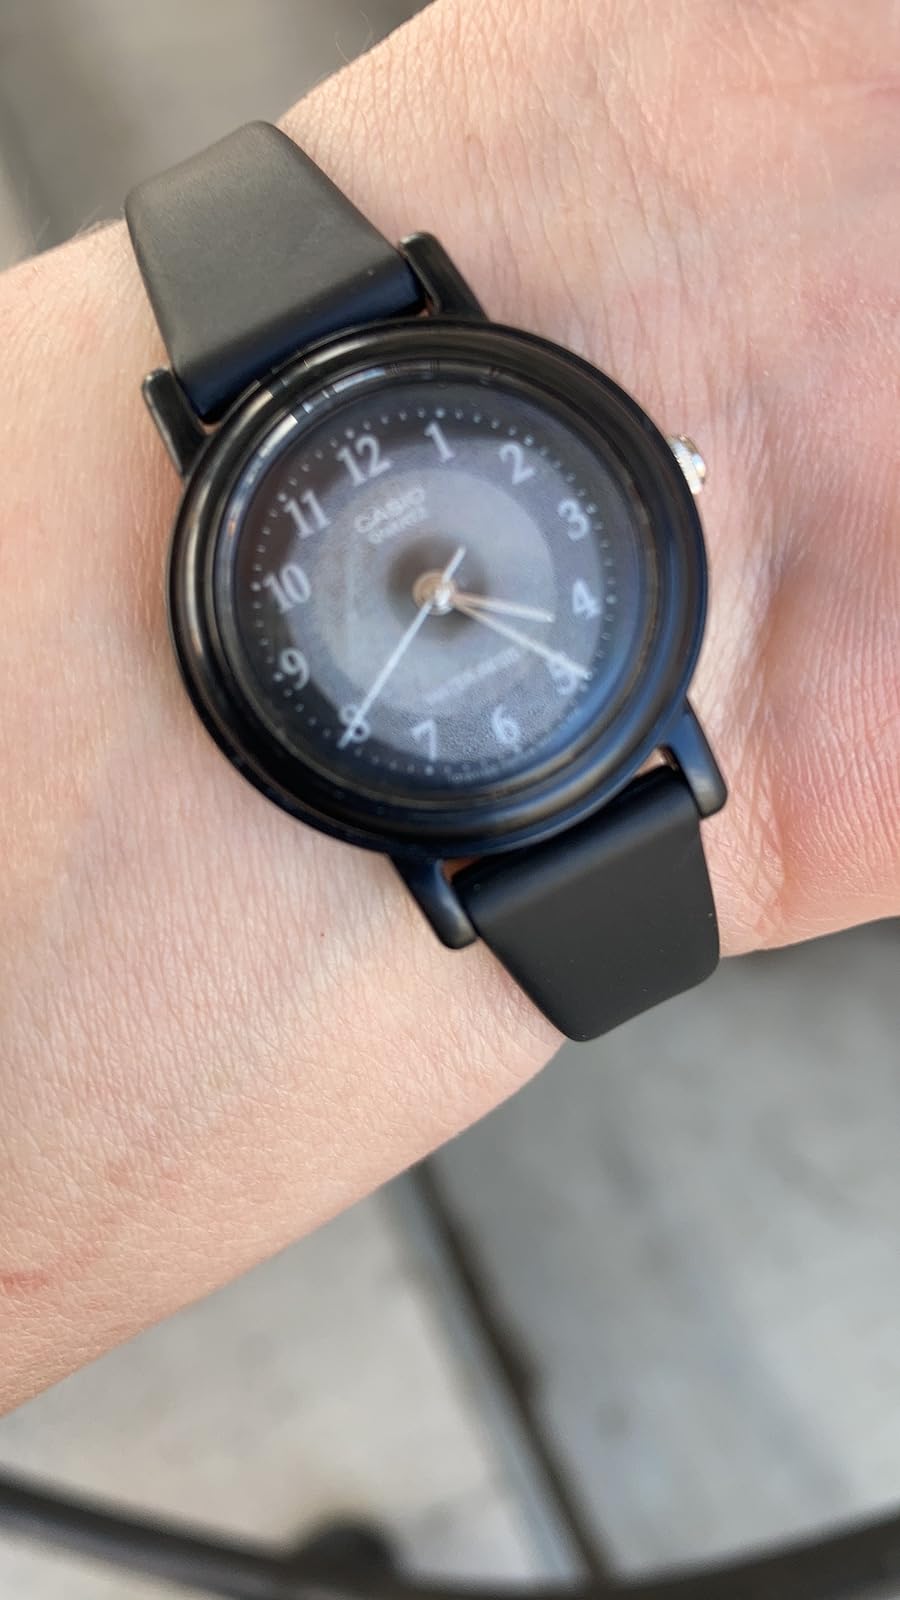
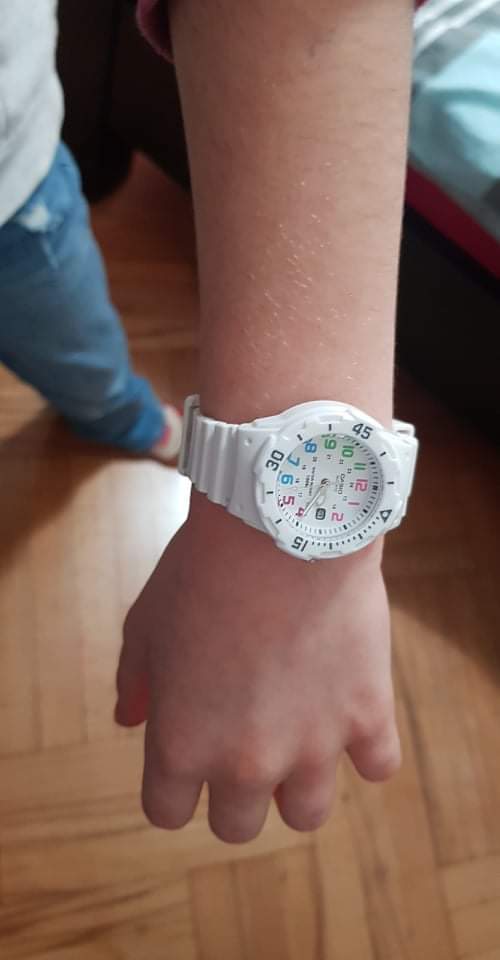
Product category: accessories_watch
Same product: no